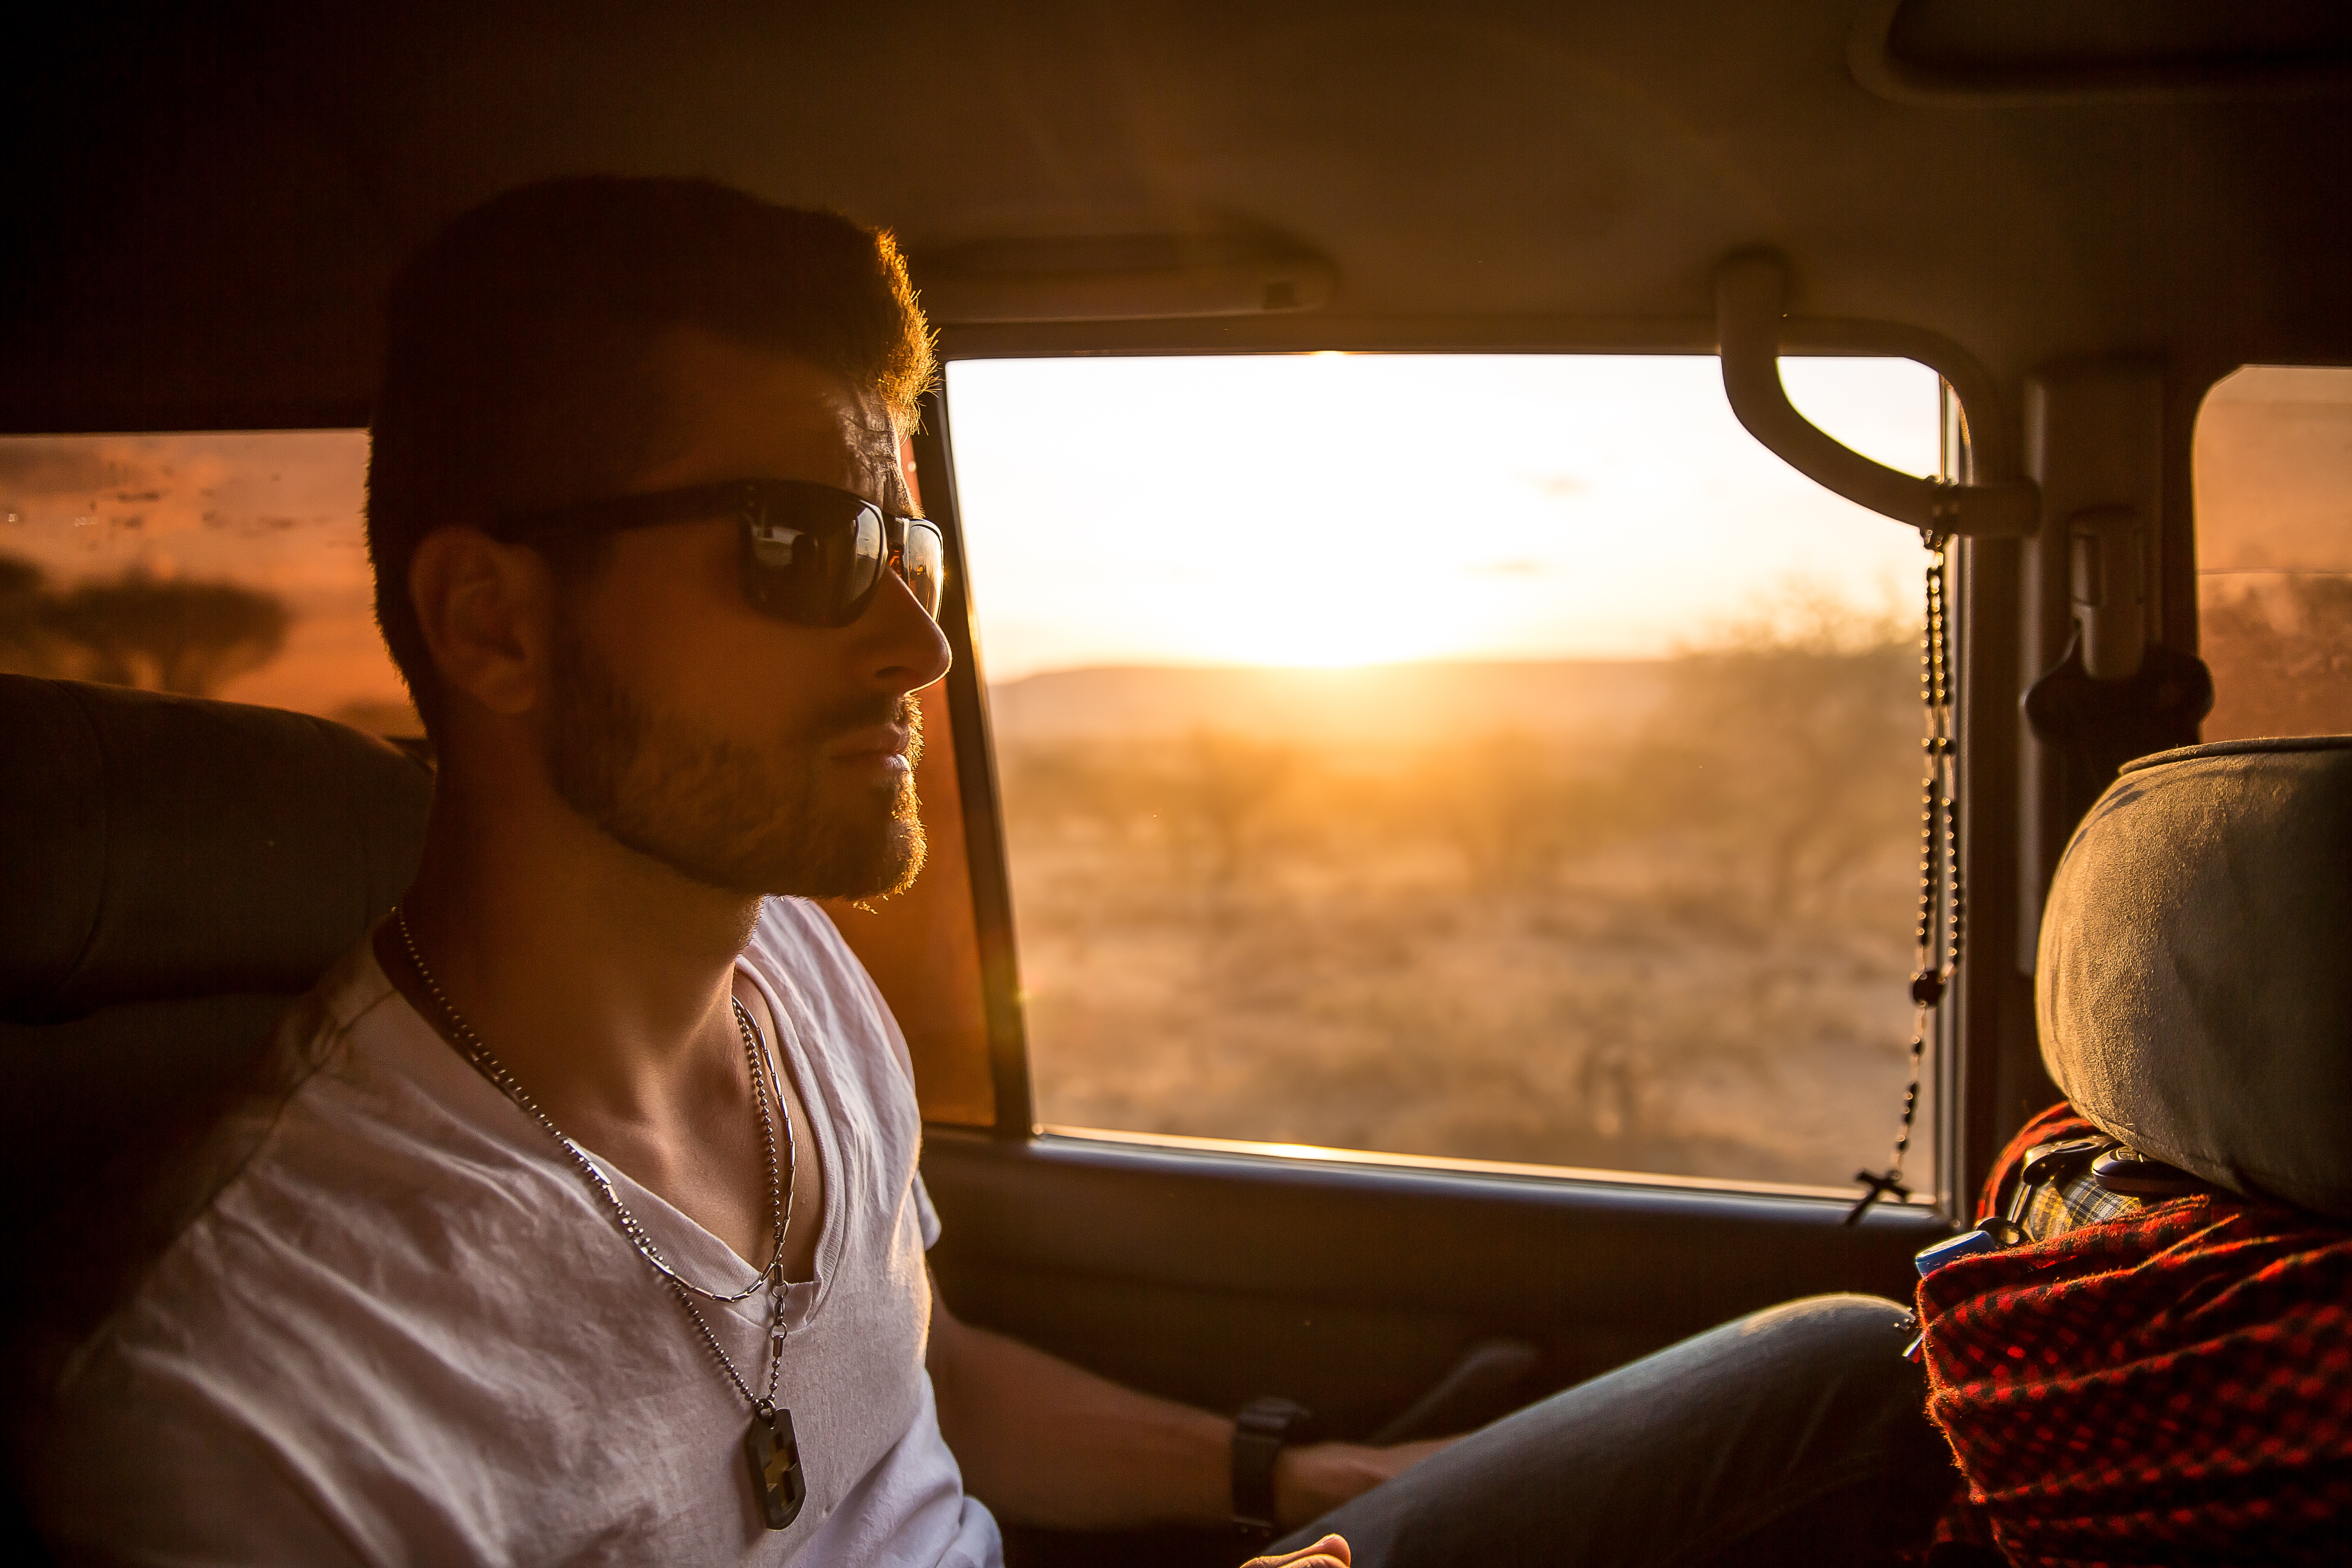
man, person, car, automobile, driving, film, travel, male, transportation, transport, portrait, vehicle, sitting, auto, riding, glasses, traveling, image, passenger, back seat